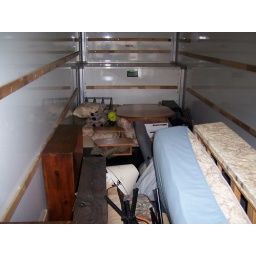
all my stuff in a 30 foot uhaul, exe my tv and pc they road in my friends van